Shpëtim Moçka

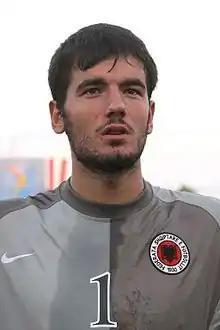
Moçka with Albania U21 in 2009

Shpëtim Moçka (born 20 October 1989) is an Albanian professional footballer who plays as a goalkeeper.